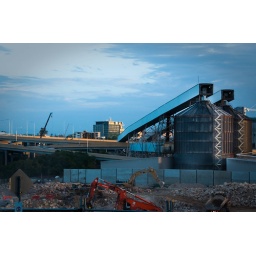
Earth and rock silos used during the construction of Brisbane's (Australia) under river traffic tunnel